Big Brother (franchise)

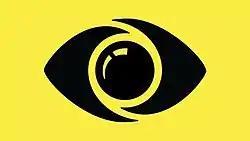
International logo of "Big Brother" since 2019

Big Brother is a reality competition television franchise created by John de Mol Jr., first broadcast in the Netherlands in 1999 and subsequently syndicated internationally beginning in 2000. The show features contestants called "housemates" or "HouseGuests" who live together in a specially constructed house that is isolated from the outside world. The show has been cited as having had widespread influence on the status of television and celebrity.